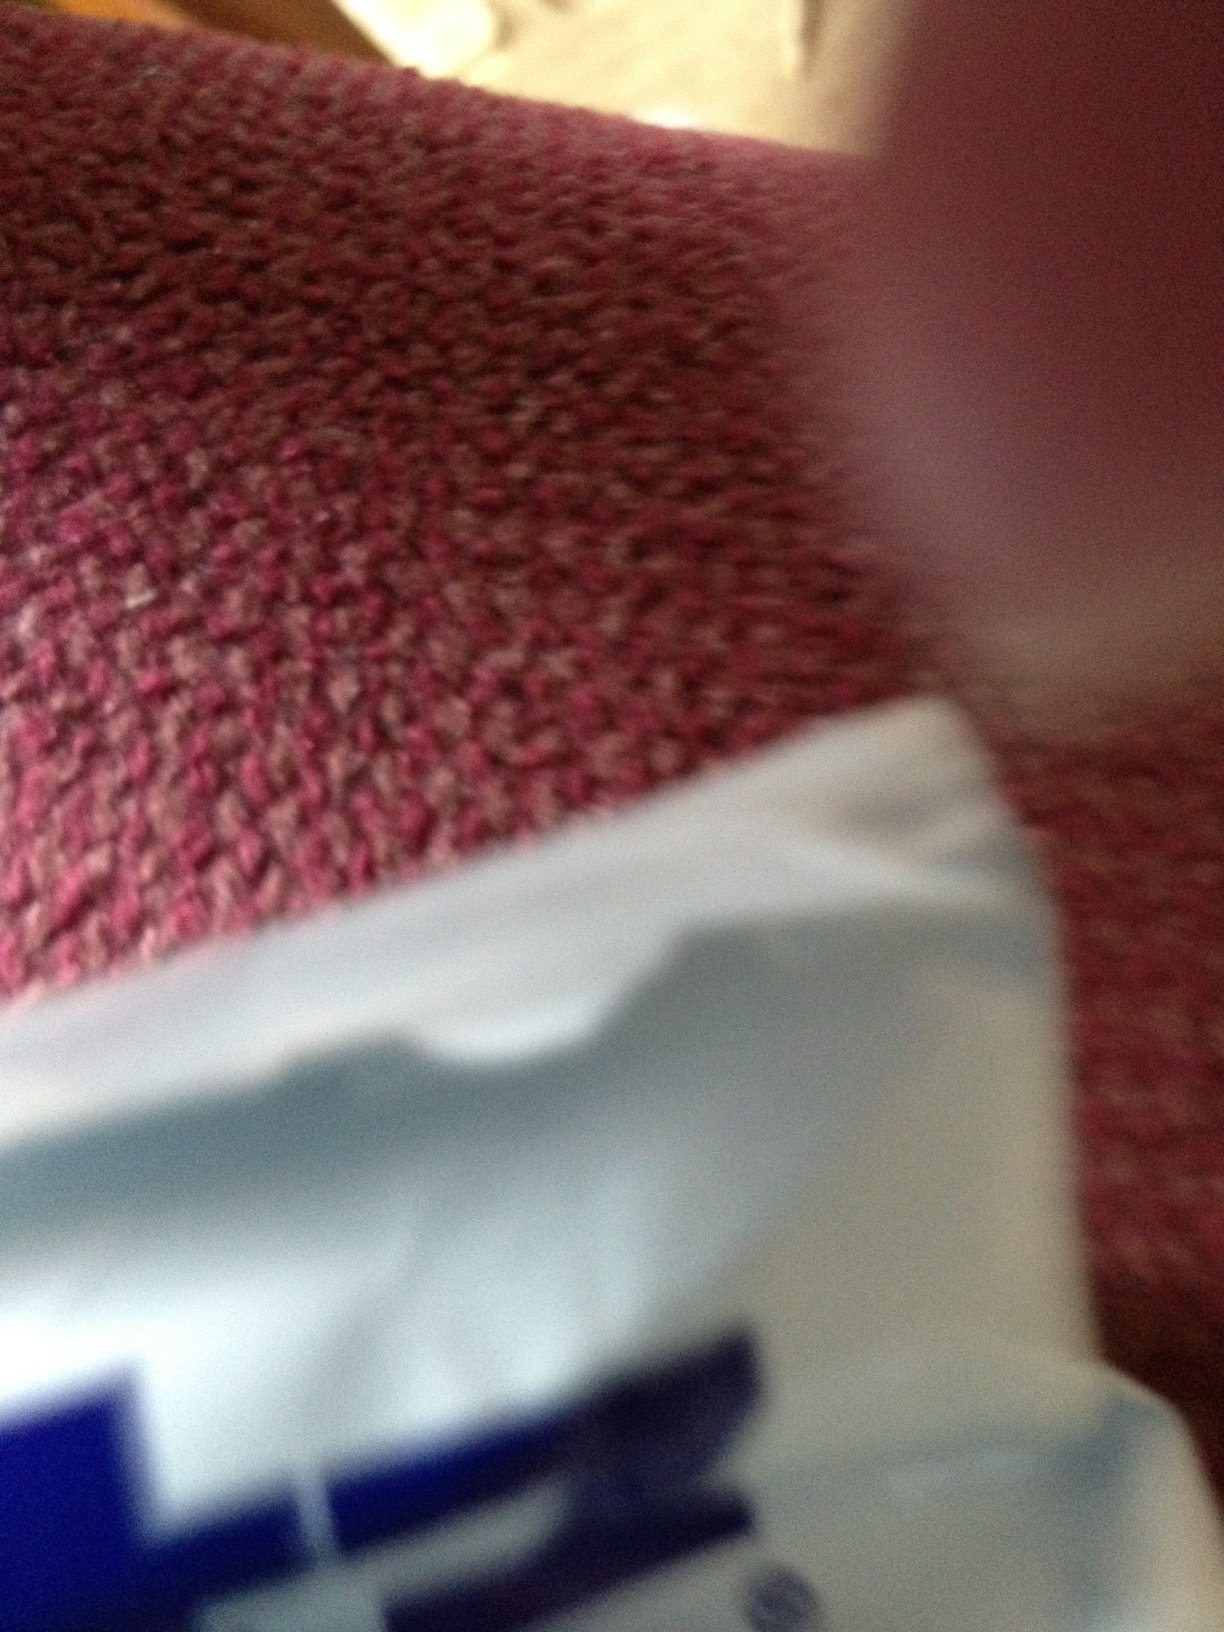Question: What kind of chips are these?
Answer: unanswerable